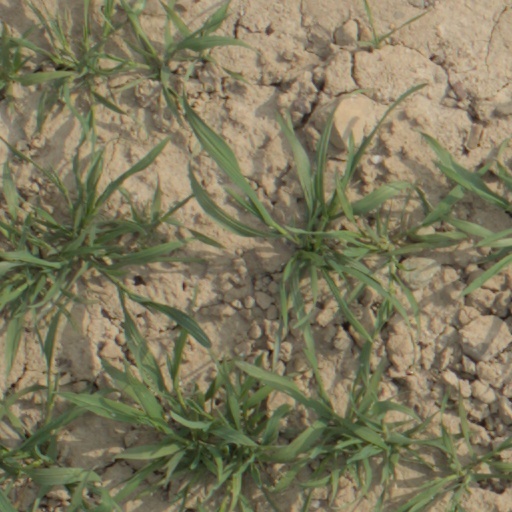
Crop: wheat